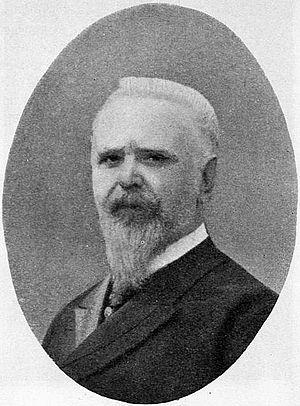
Le comte Nicolas Ignatiev – ou Ignatieff selon l'orthographe en usage à l'époque en français – en russe : граф Николай Павлович Игнатьев est un homme d’État et un diplomate russe, panslaviste, général d'infanterie, comte de l'Empire russe, adjudant-général, directeur du Département d'Asie du ministère des Affaires étrangères, ambassadeur à Constantinople de 1867 à 1877. Né le 29 janvier 1832 à Saint-Pétersbourg et mort le 3 juillet 1908 à Kroupoderintsy, Gouvernement de Kiev. Il fut surnommé Chevalier des Balkans ou Comte des Bulgares. Le comte Ignatiev fut l'un des diplomates les plus brillants de son époque. Il a inscrit son nom dans l'histoire de la diplomatie de l'Empire russe.